2022 European heatwaves

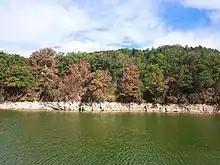
Dried trees in Ravilloles, Jura

Temperatures exceeded even in Brittany, which is unprecedented. It reached in Biscarrosse (Landes), in Cazaux (Gironde), in Nantes (Loire-Atlantique), in La Roche-sur-Yon (Vendée), in Lanmeur (Finistère) and in Brest (Finistère).